Priya Cooper

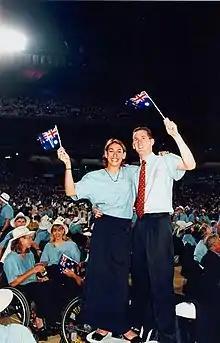

Cooper was selected to carry the Australian flag at the closing ceremonies for the 1992 and 1996 Summer Paralympics. She was awarded a Medal of the Order of Australia in 1993, was named the 1995 Paralympian of the Year, was the Young Australian of the Year for Sport in 1999, received an Australian Sports Medal in 2000, and was inducted into the Western Australian Hall of Champions in 2006 and the Swimming Western Australia Hall of Fame in 2008. In 1998, Cooper won a Dairy Farmers Sporting Chance award in swimming. That year, she also won a Curtin University of Technology John Curtin Medal. In 1999, she won the APC Merit Award.